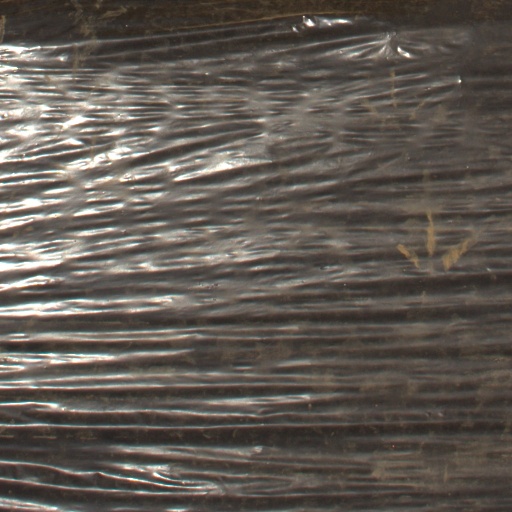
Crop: Jerusalem artichoke